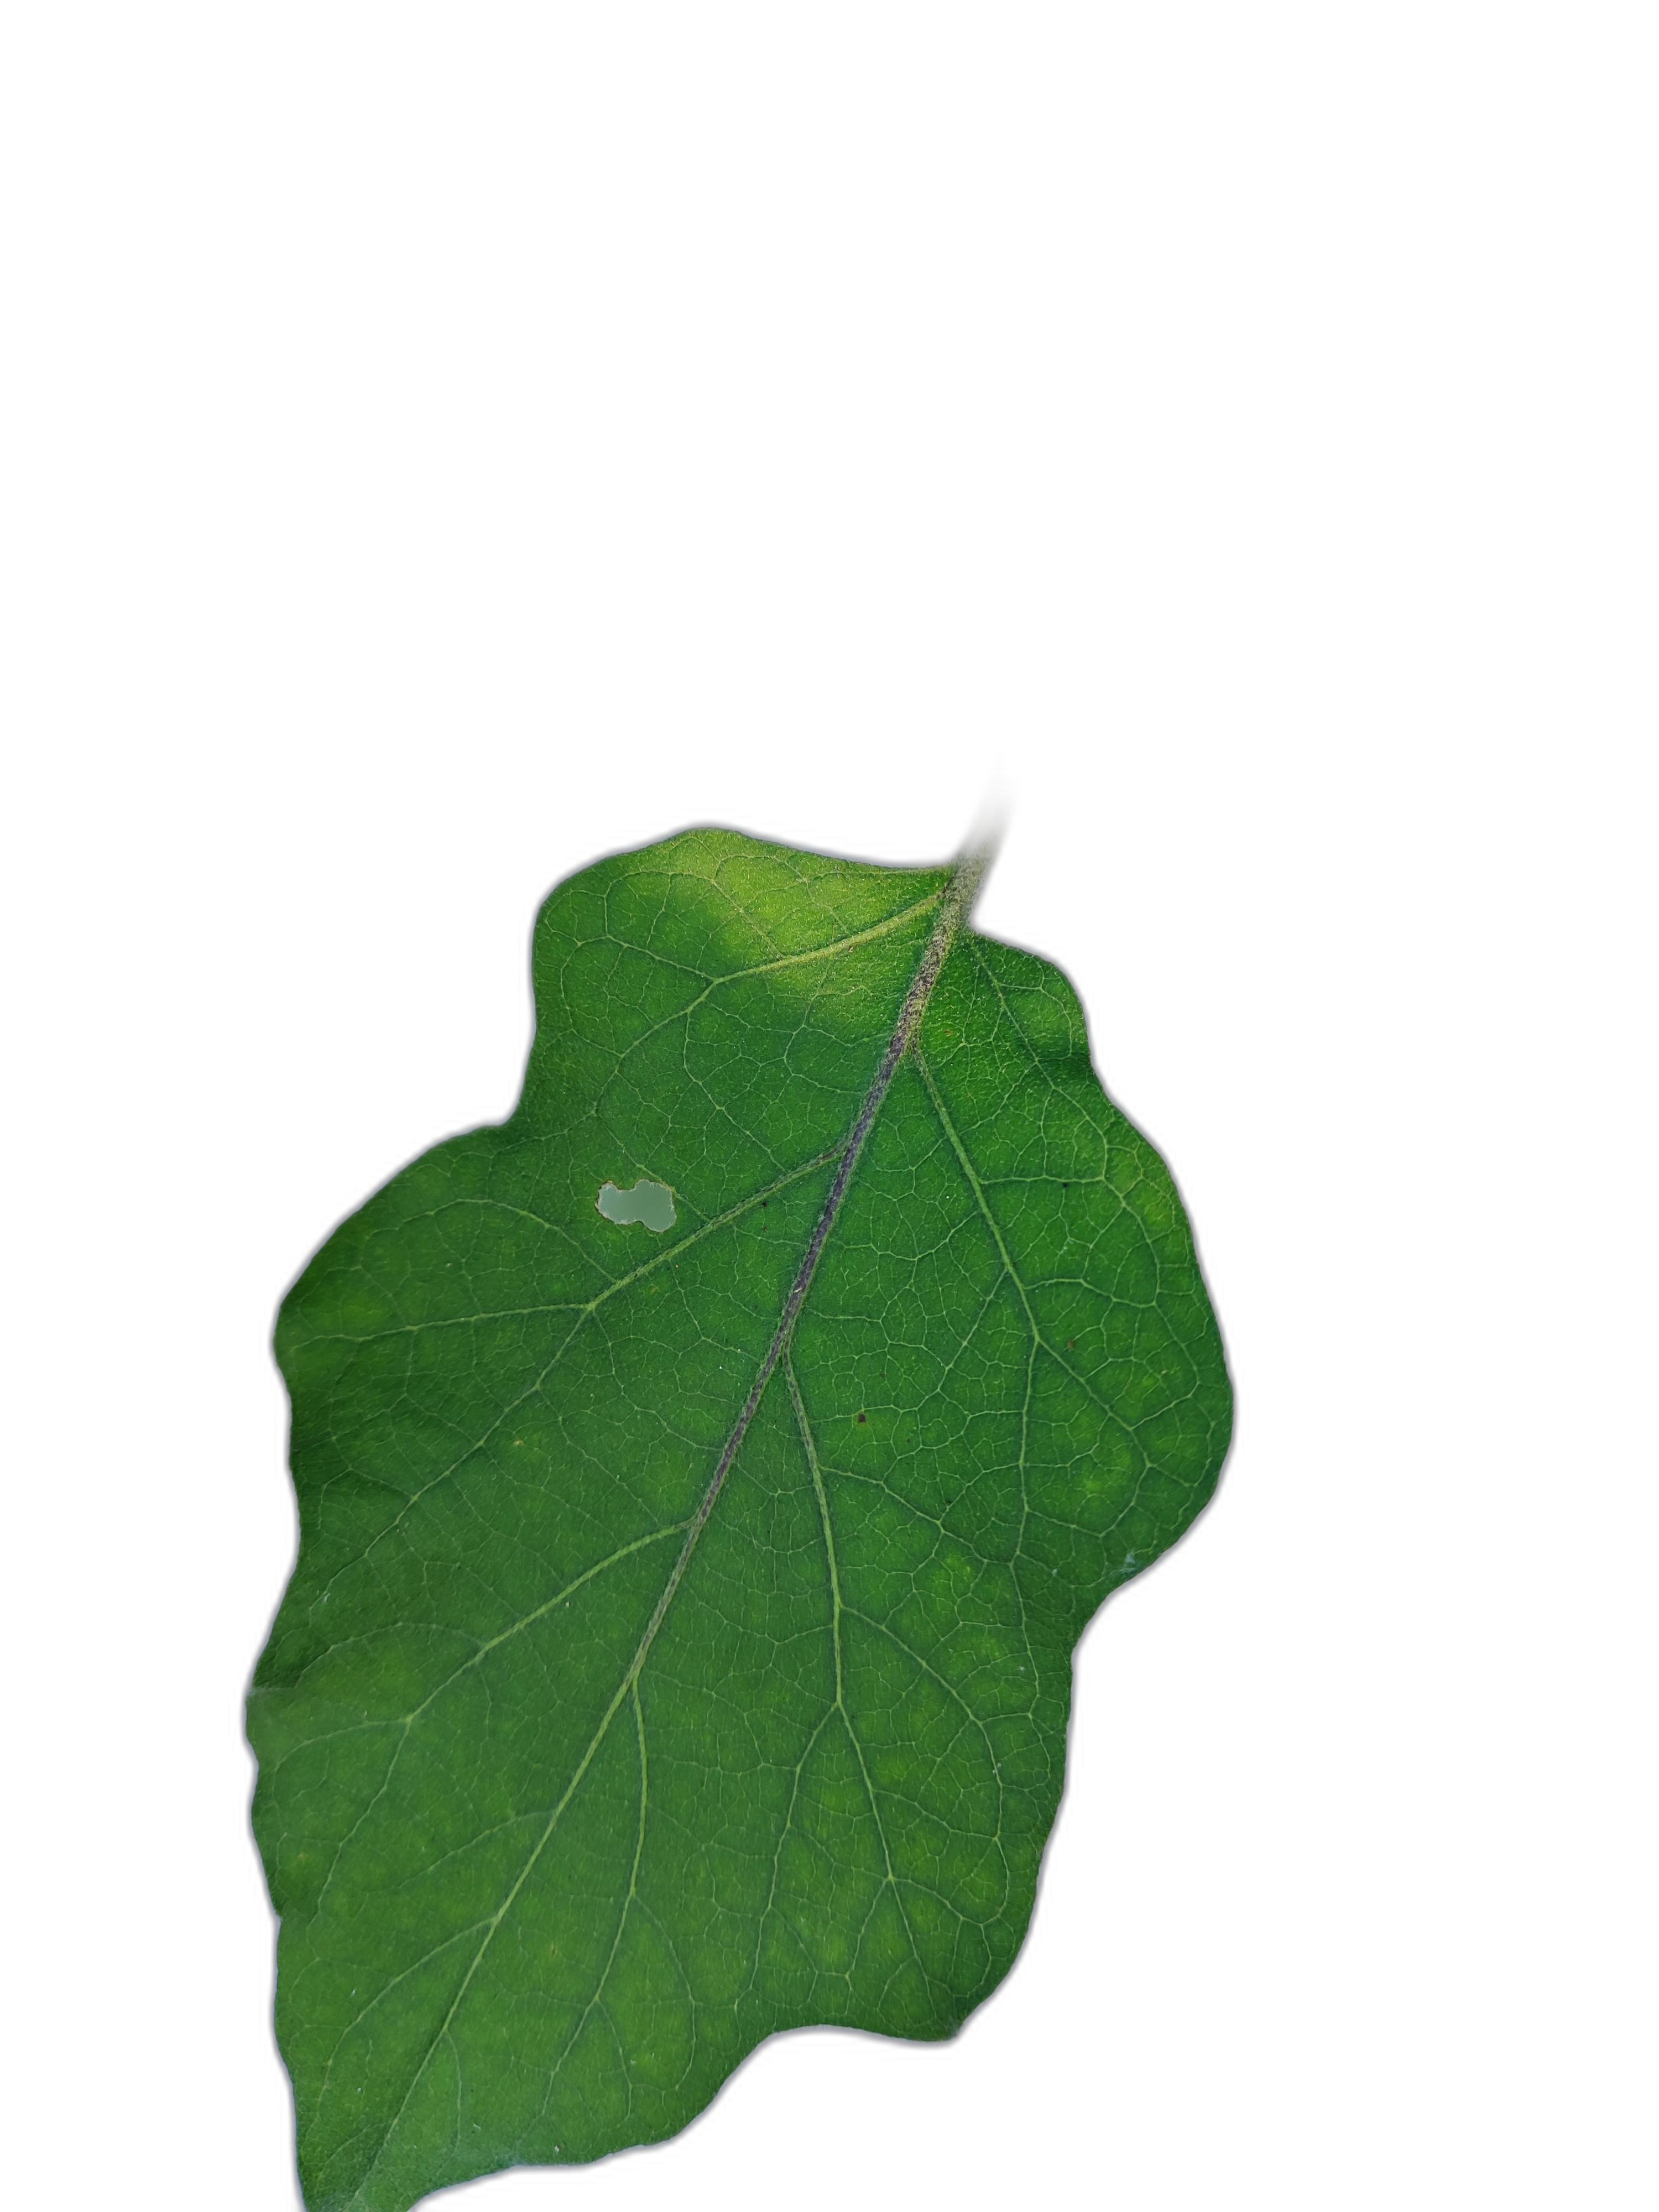
Label: Healthy Leaf